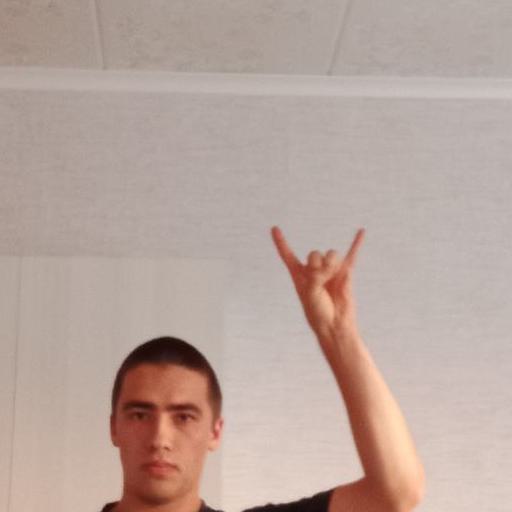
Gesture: rock